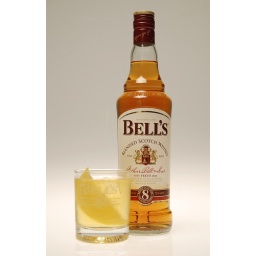
Bells bottle and glass shot in studio for a project